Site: brandenburg
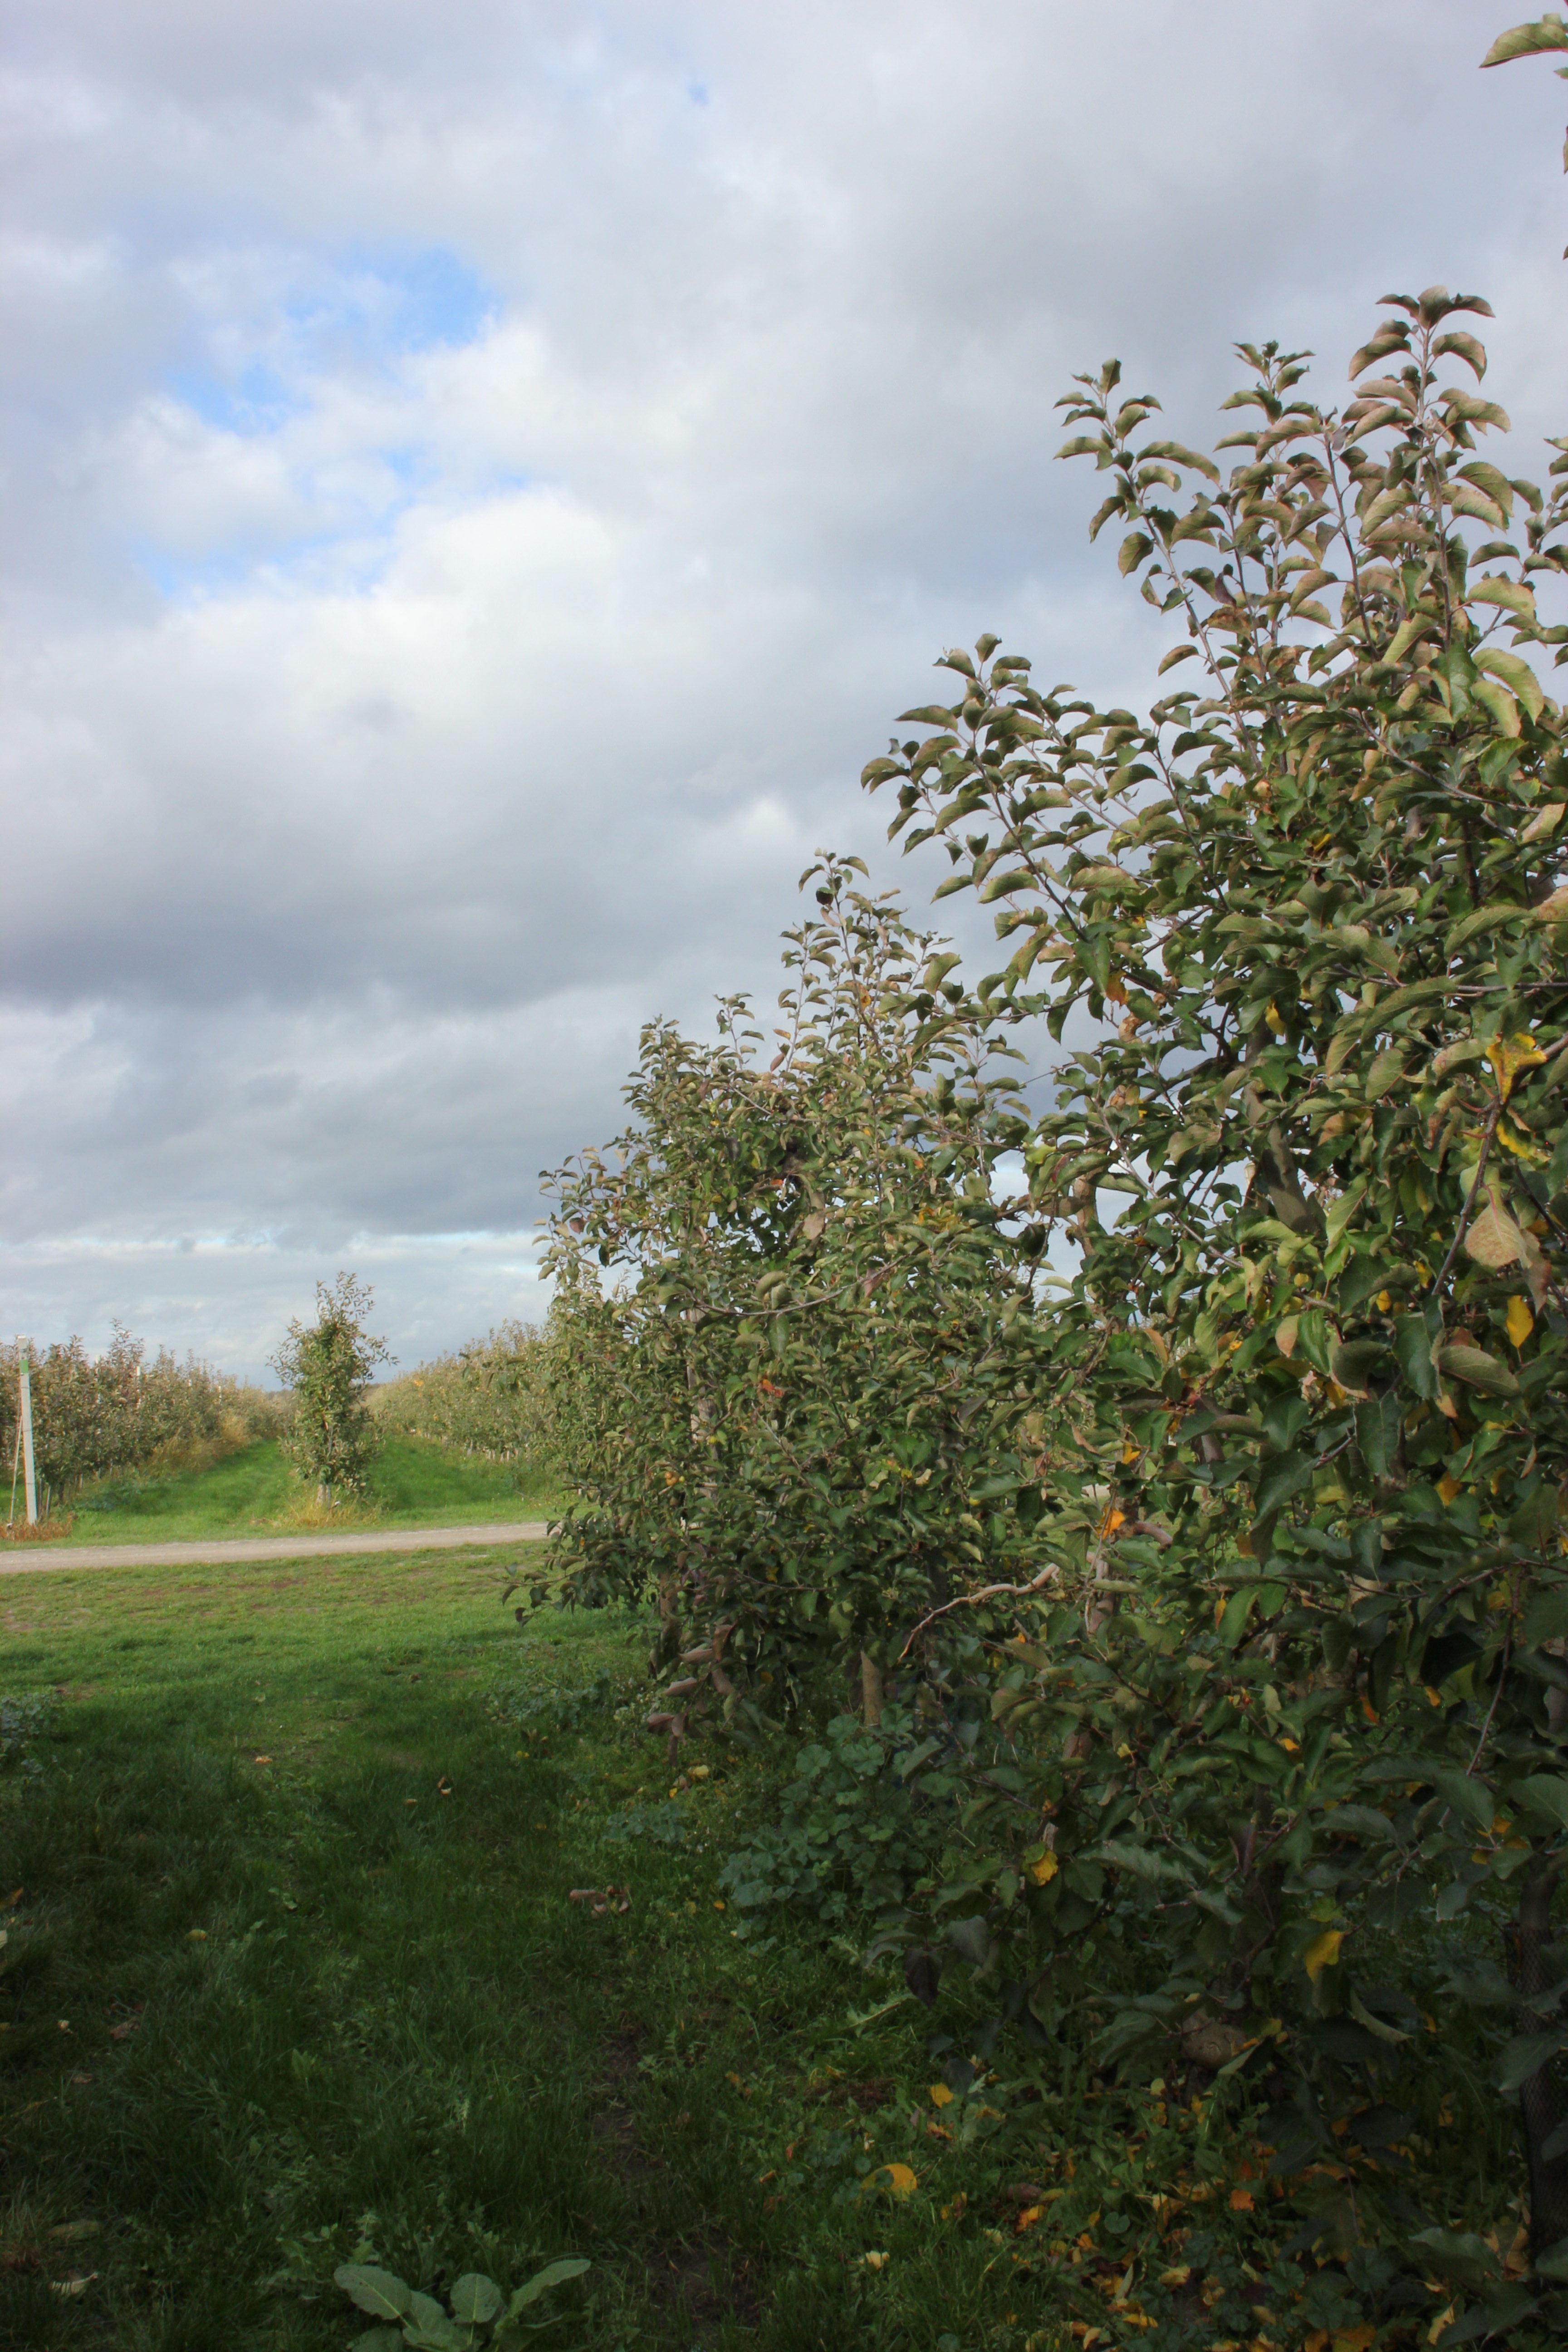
Growth stage (BBCH 91): Senescence, beginning of dormancy